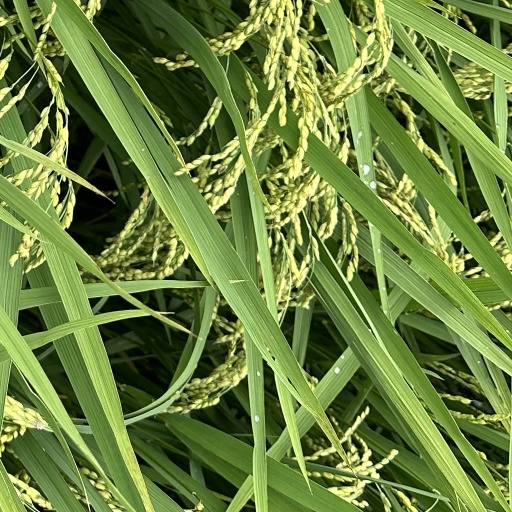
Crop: rice